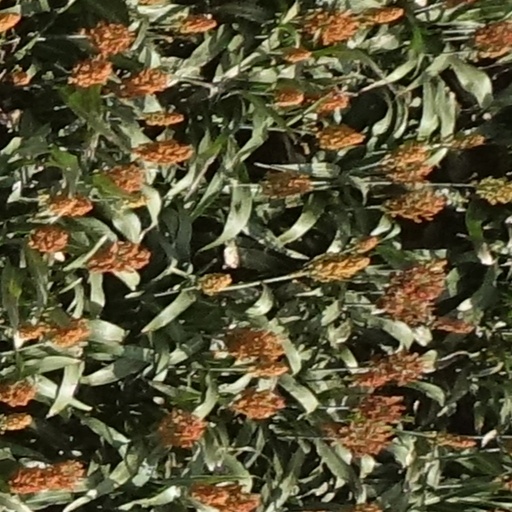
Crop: sorghum